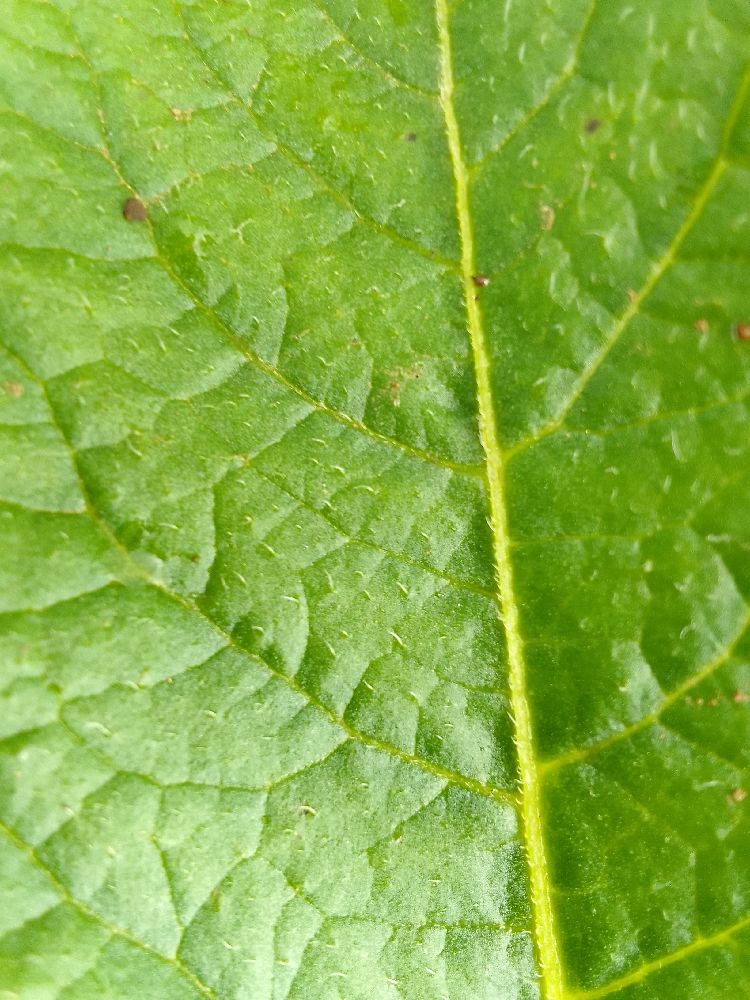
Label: Healthy